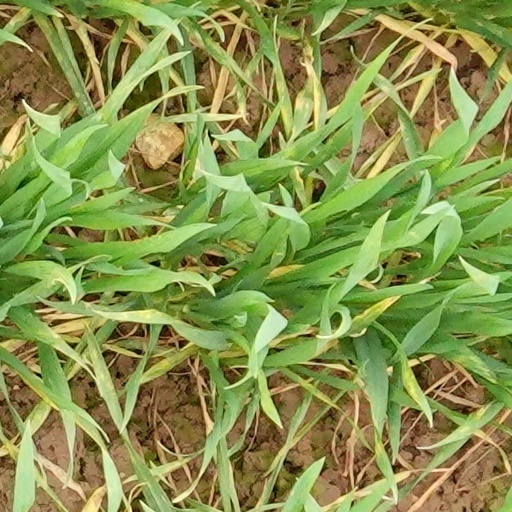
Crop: wheat